Brobergen

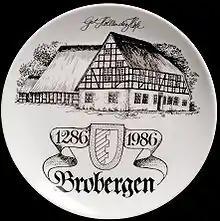
Memorial plate showing the estate Hollander Höfe, issued for the celebrations of the 700 year anniversary of Brobergen

The estate Hollander Höfe existed until 1941 when it was demolished because it was in an out of repair condition. The current house at the estate's site was constructed in 1956 as a living place for the ferry operator and the operator of the Mehe river barrage.